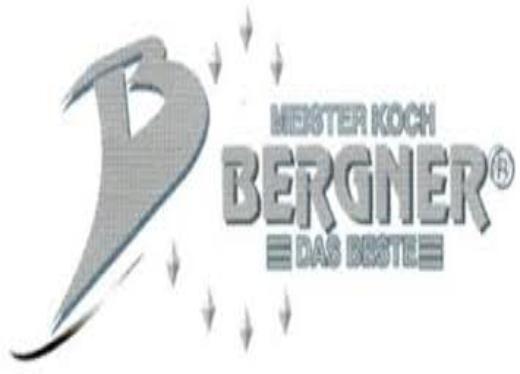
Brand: Bergner's
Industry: Others